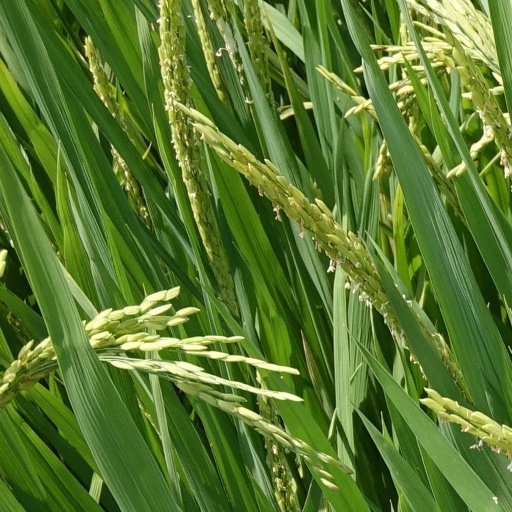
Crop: rice